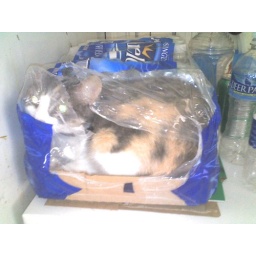
saucy in the water bottle case